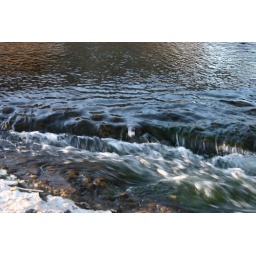
A close-up of one of the flow area's over the rock ledges. Taken at 30 to flow the water a little more.